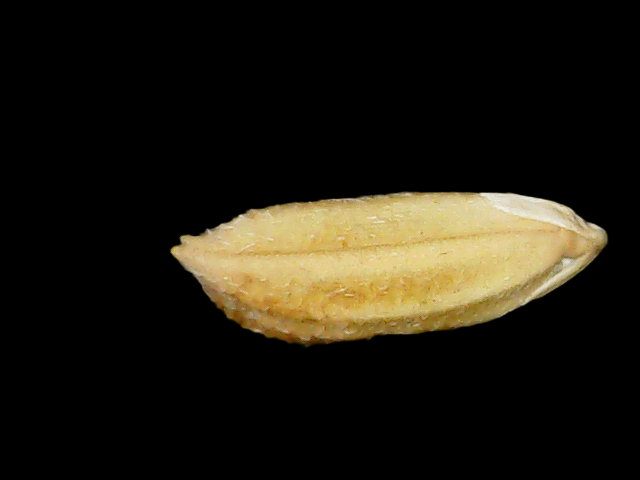
Rice variety: Bd33